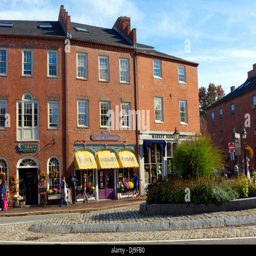
traditional buildings on the main street